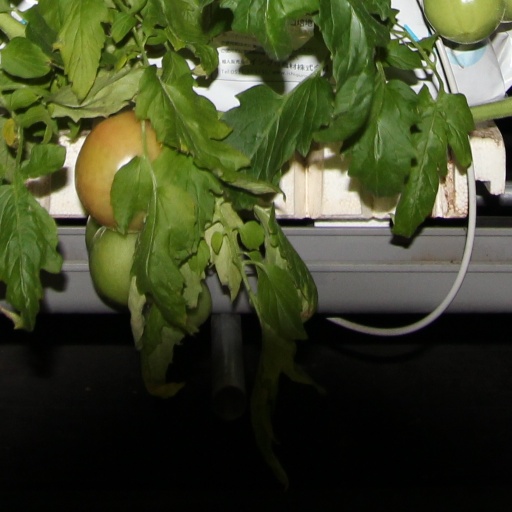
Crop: tomato